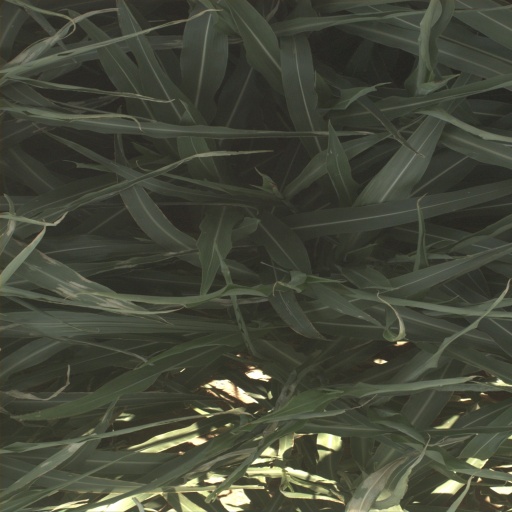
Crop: sorghum